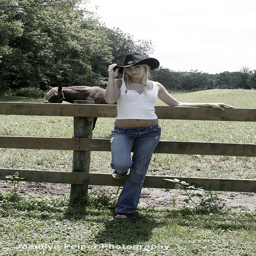
A beautiful blonde haired woman leaning up against a wooden fence.
Girl with cowboy hat standing in front of fence with horse on the other side.
A girl with her mid-drift showing leans against a fence while touching her cowboy hat as a horse grazes in a fenced pasture behind her.
A young woman stands in front of a fence.
A GIRL STANDING IN FRONT OF A HORSE'S YARD.